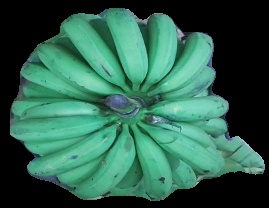
Variety: pachbale
Grade: grade2